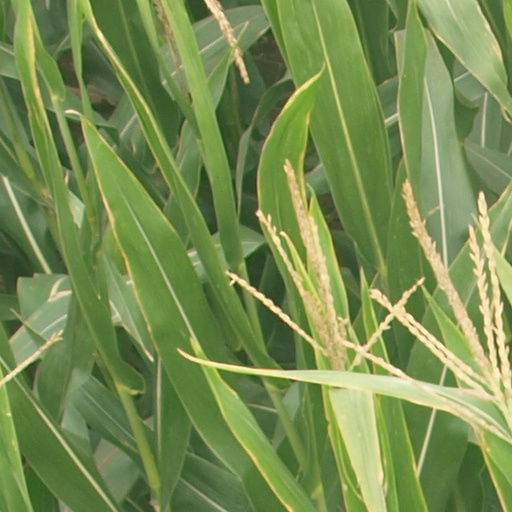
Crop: maize; corn